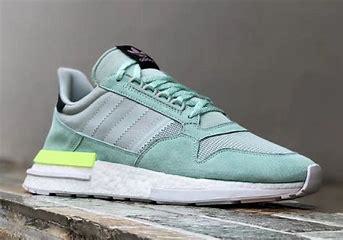
Brand: Adidas
Model: ZX 500